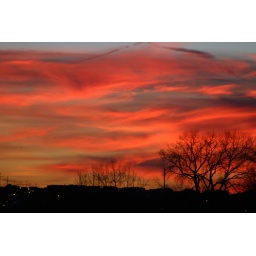
Sunset over Standing Bear lake which is within walking distance of our home in Omaha, Neb.